Bologna Guglielmo Marconi Airport

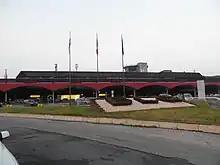
Terminal building

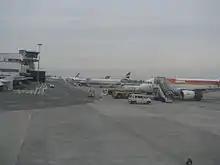
Main apron

There is one terminal, which underwent an expansion during 2011–2013. It now has a total area of , of which is shopping areas. A new baggage handling system was installed and there are now 24 departure gates, all are bus gates since there are not yet any jetways at the airport.